Cycling

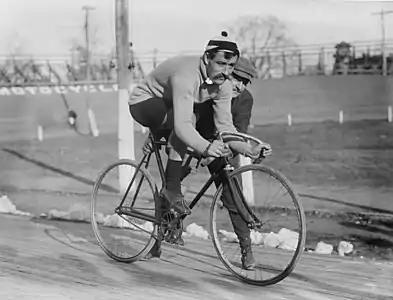
A black-and-white picture of a man on an old bicycle. Another man is holding or pushing the bicycle.

Some organized rides are entirely social events. One example is the monthly San Jose Bike Party which can reach attendance of one to two thousand riders in Summer months.